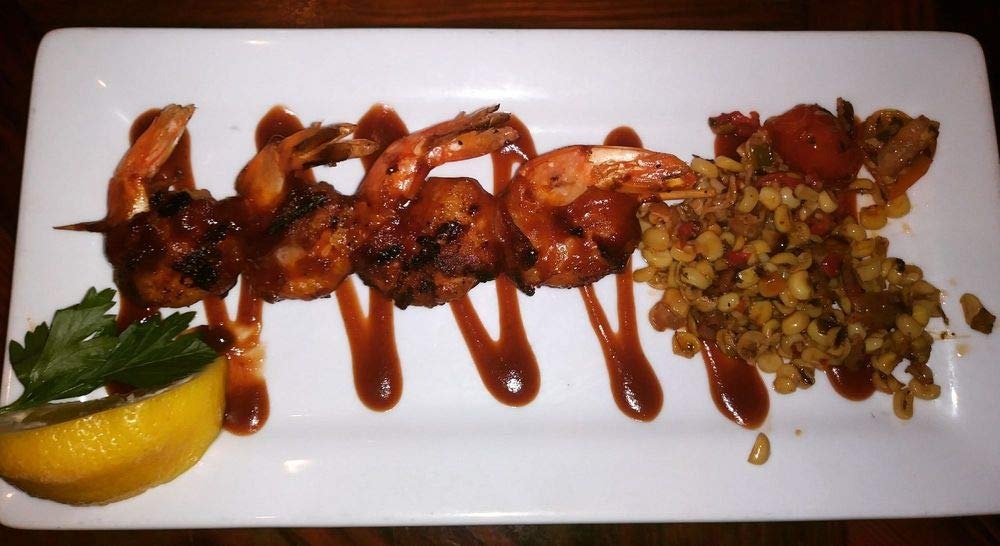
Item Name: Phillips Blackening Seasoning used in Phillips Seafood Restaurants on Blackened Chicken, Fish & Seafood
Bullet Point 1: Blend of Authentic Spices and Herbs that gives any food a boost. Not as spicy as Cajun seasoning but spicier than Creole seasoning.
Bullet Point 2: Blackening Spice is used at Phillips Seafood Restaurant locations nationwide since 1956.
Bullet Point 3: Blackened Seasoning is perfect for all seafood (see below for complete list).
Bullet Point 4: Used in literally hundreds of dishes to provide a little “zing” of flavor.
Bullet Point 5: Great healthy substitute for salt and pepper or other herbs and spices called for in recipes.
Value: 6.0
Unit: Ounce

Price: 14.85